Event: Nepal Earthquake
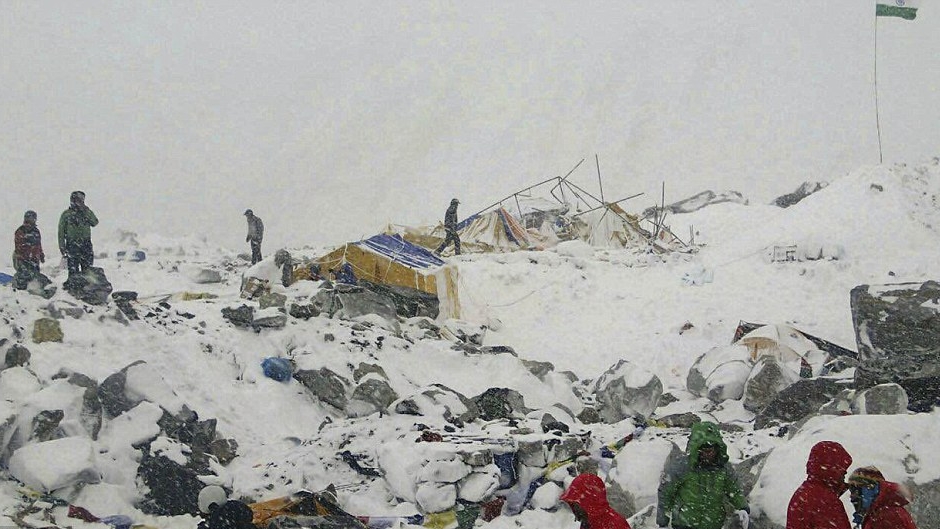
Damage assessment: damage